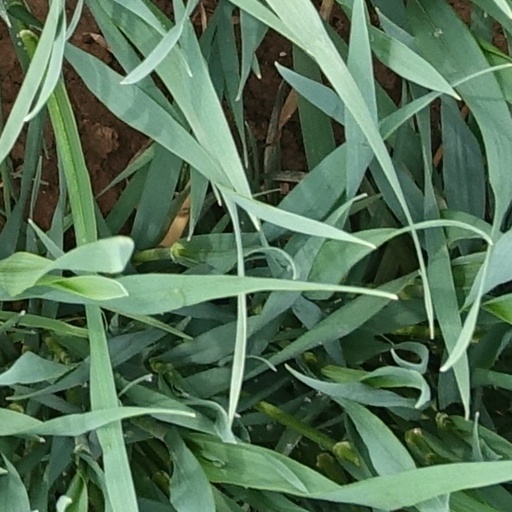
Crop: wheat